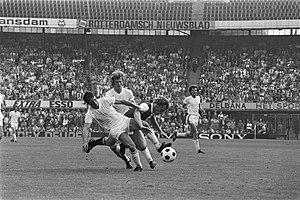
Dwight Lodeweges, né le 26 octobre 1957 à Turner Valley, est un footballeur néerlandais reconverti entraîneur. Il est depuis le 19 août 2020 sélectionneur par intérim des Pays-Bas, prenant la succession de Ronald Koeman, démissionnaire.